Wilhelm Bendz

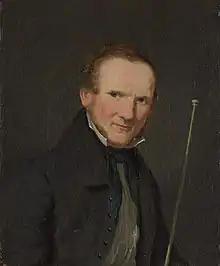
Christen Købke, "Portrait of Wilhelm Bendz", oil on canvas, c. 1830

Wilhelm Ferdinand Bendz (20 March 1804 – 14 November 1832) was a Danish painter mainly known for genre works and portraits which often portray his artist colleagues and their daily lives. He was one of the most talented artists in the successful generation of painters who studied under Christoffer Wilhelm Eckersberg but died early and has therefore left a relatively small oeuvre.